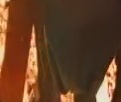
Face region: mouth_nostrils (mouth_chin_nostrils_and_profile)
Pain indicator: not_present